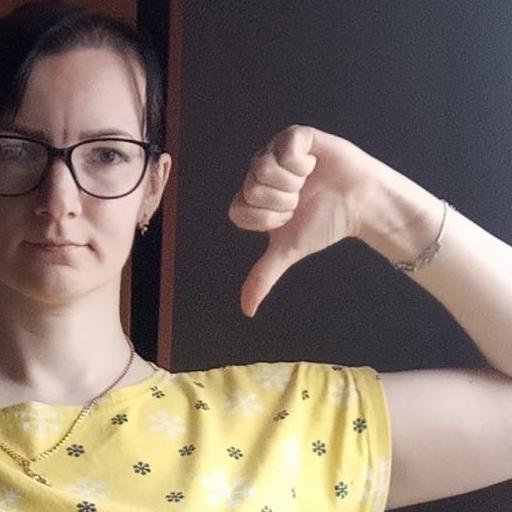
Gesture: dislike